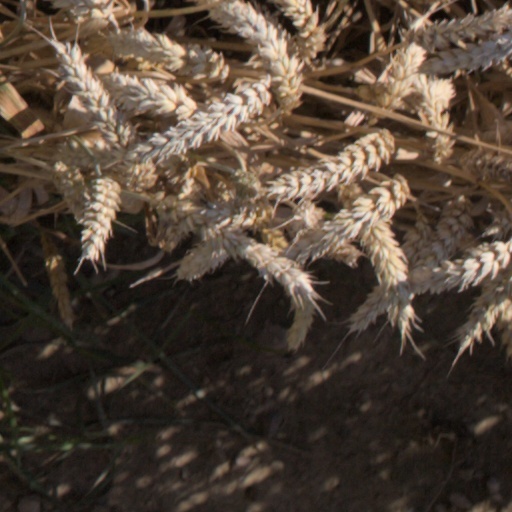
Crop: wheat